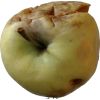
Label: Apple hit 1